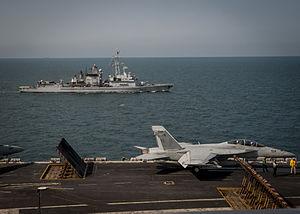
L'opération Chammal est le nom donné à partir du 20 septembre 2014 à la participation des forces armées françaises, au sein de la coalition contre l'État islamique, aux guerres d'Irak et de Syrie. Ce nom désigne en arabe un vent du nord en Irak.